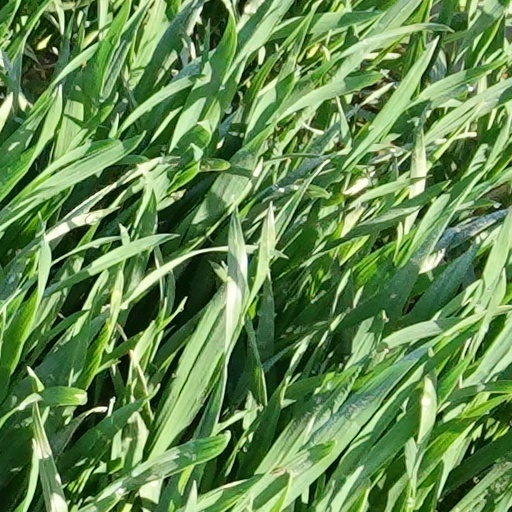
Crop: wheat